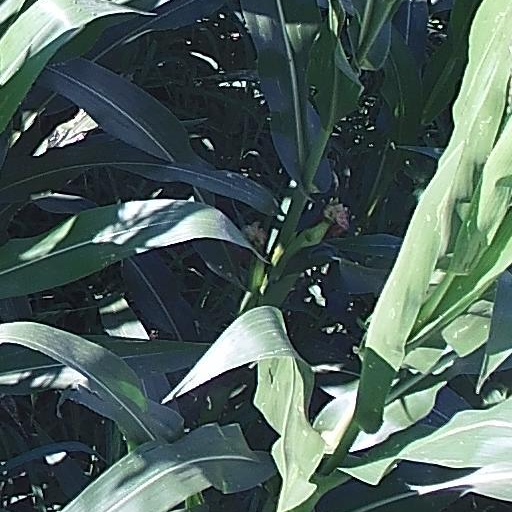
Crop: maize; corn